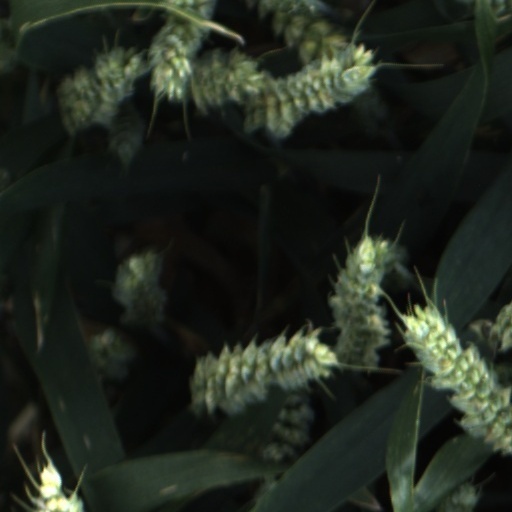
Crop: wheat